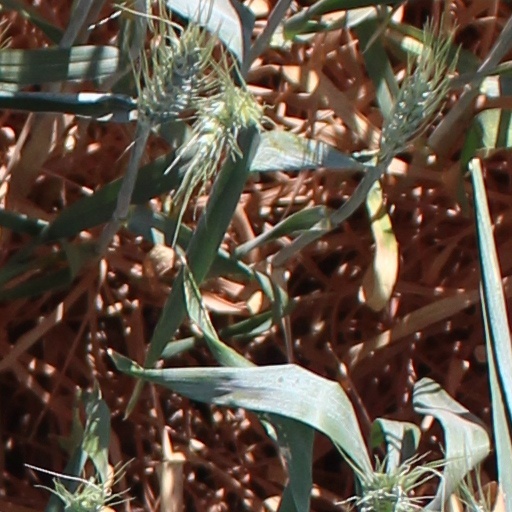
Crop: wheat